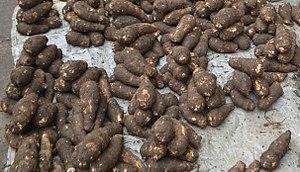
Des tubercules de macabo en tas
Le Xanthosoma sagittifolium, macabo, malanga ou chou Caraïbe, est une plante tropicale dont les feuilles sont en forme d'oreilles d'éléphant. Certaines plantes de macabos peuvent ou non, connaître une floraison. De la famille des aracées, c'est une plante à tubercules originaire de l'Amazonie.